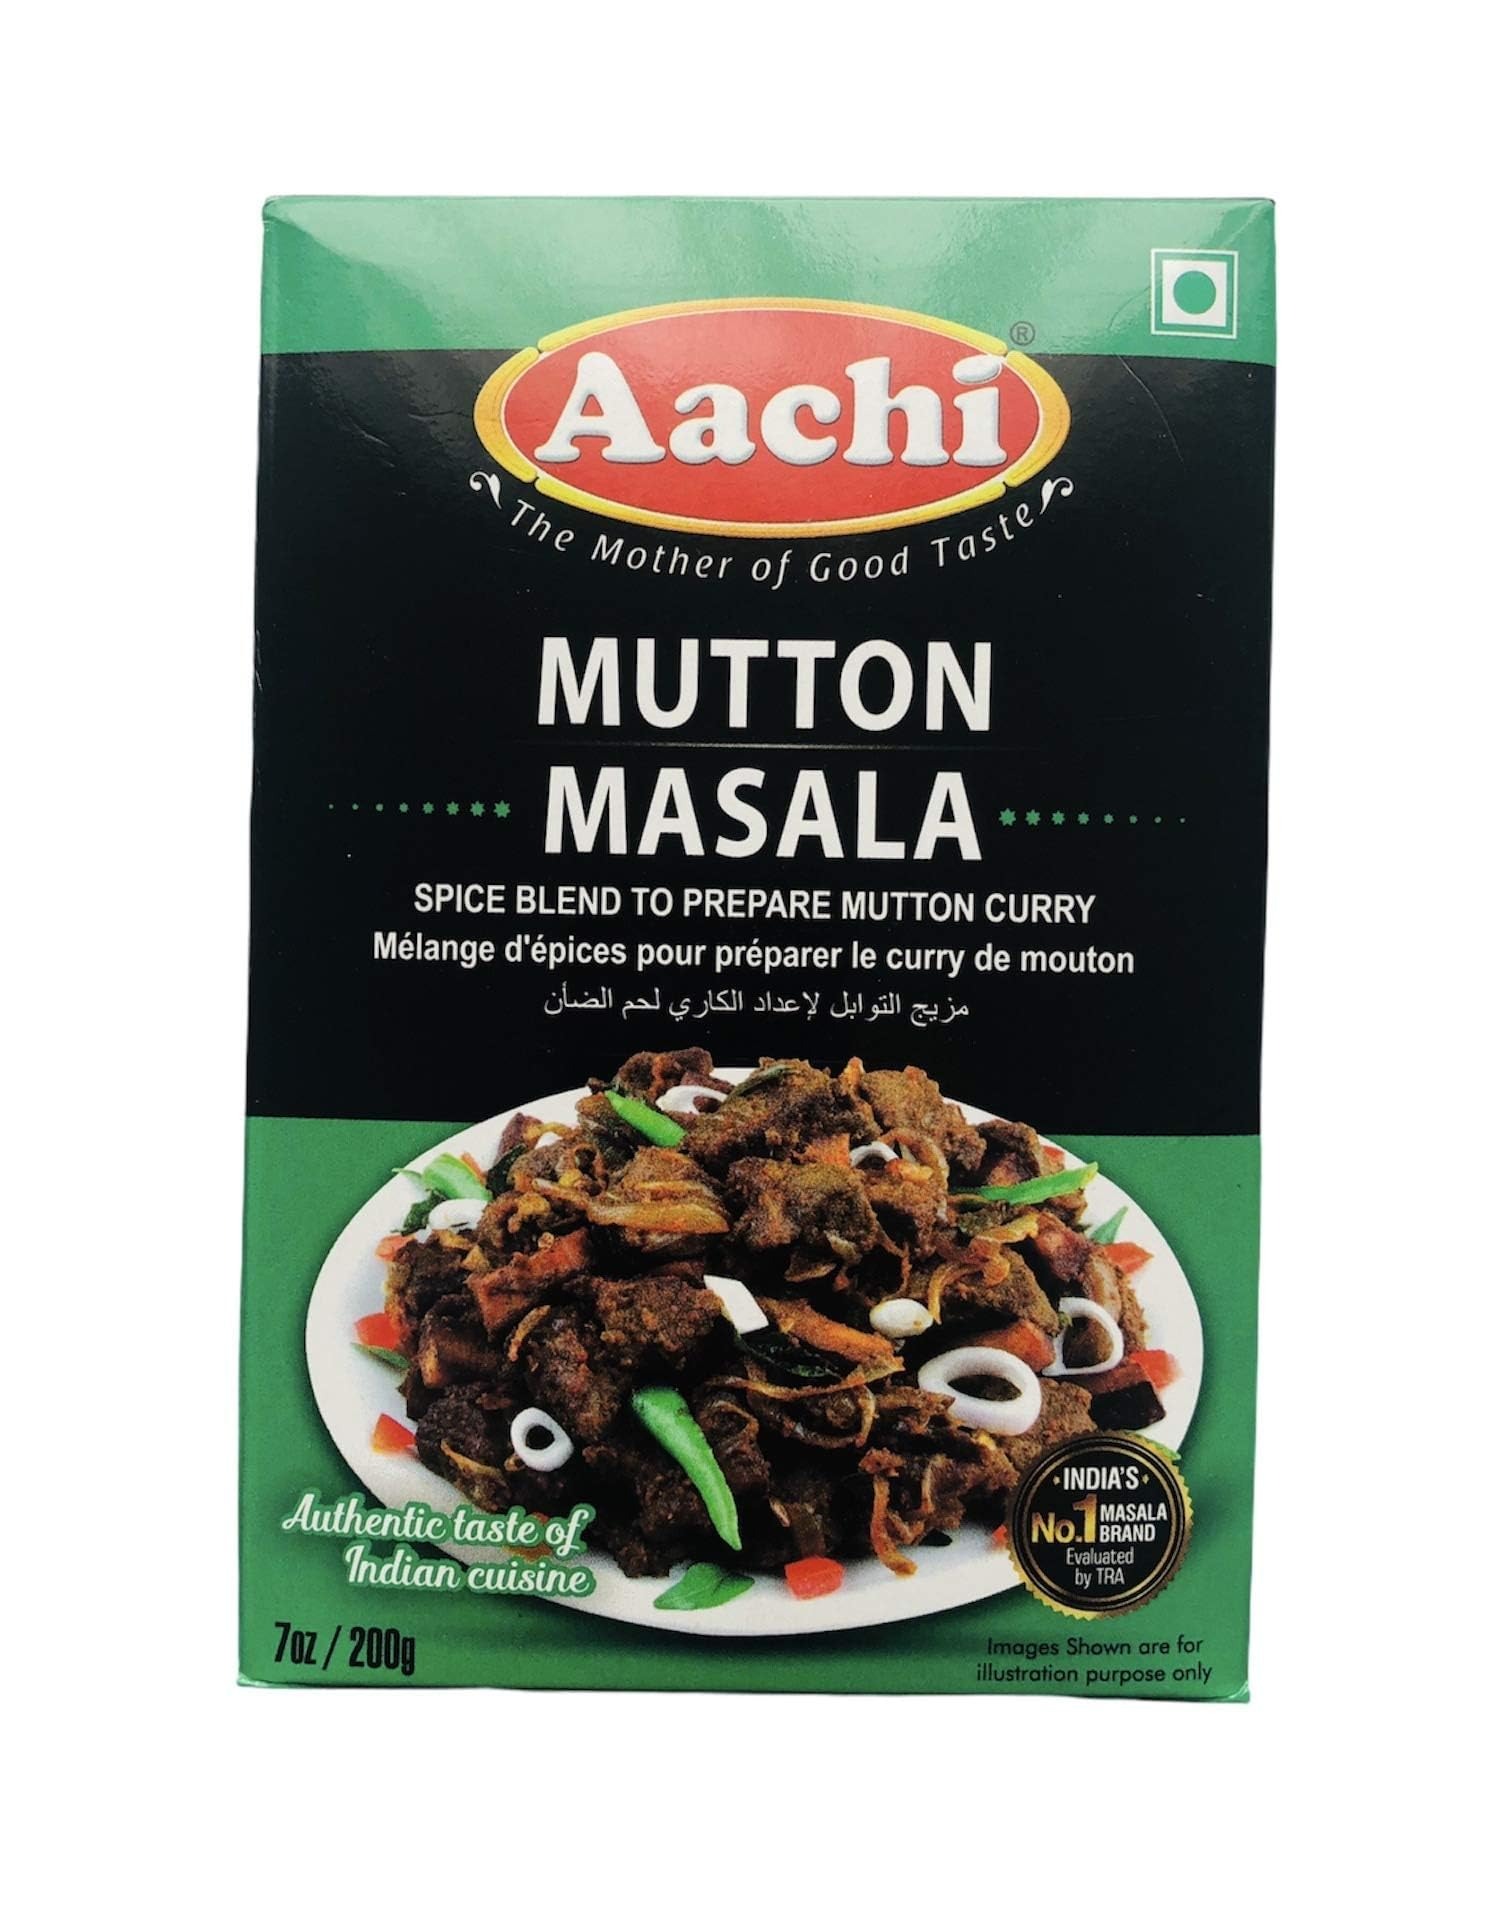
Item Name: Aachi Mutton Masala- 200 Gm (7 Oz)
Bullet Point: used to make lightly thick gravy for non-vegetarian.
Product Description: Mutton Masala Powder is a mixture of many spices and ingredients, used to make<br /><br /> lightly thick gravy for non-vegetarian. This Meat/Mutton Masala will provide<br /><br /> your Meat/Mutton dish a very great and yummy taste with aroma, bright red<br /><br /> colorful texture.
Value: 1.0
Unit: Count

Price: 9.99